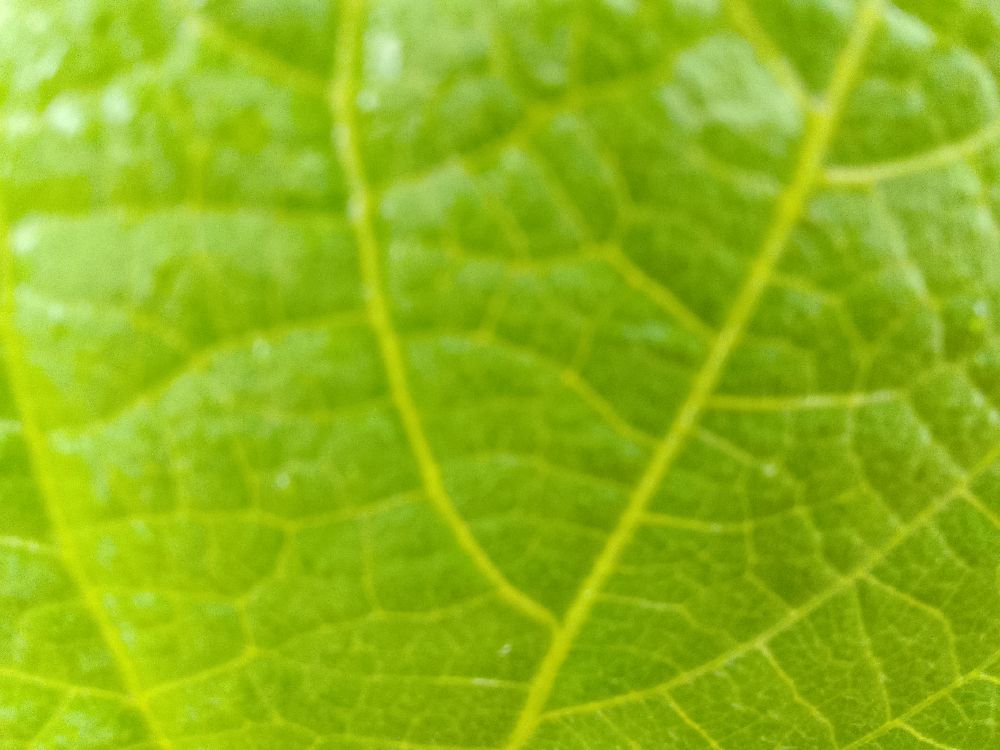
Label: healthy